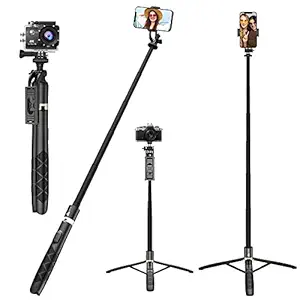
WeCool S5 Long Selfie Stick
Category: Electronics
Price: 1799 (list price: 3999)
Rating: 4.6 (245 ratings)
About this product: 64" Tall Cell Phone Tripods with 7 section adjustable telescopic poles, the phone selfie stick tripod stand is tall enough, can be adjusted from 12in to 64in. Therefore, this selfie stick for iPhone can capture a wider landscape with different Height|3 in 1 Design with Stable Base : Can be used as extendable Tripod for phone and camera as Phone Floor Stand. This Selfie Stick for iPhone can be quickly switched between the table tripod and selfie stick mode. Is compatible with gopro and Camera|360° Rotatable Selfie Stick Bluetooth : The mount of the tripod stand can freely rotate 360°, which can be quickly ratoted the screen horizontally and vertically , and the mount arm can be 190°flipped to shoot pictures at various angles.|Compact Size and Travel Friendly : After Being folded , the long selfie stick is just 12 Inches. So it can be easily packed in your bag, or Backpack without taking up more space. Perfecet choice for Travelling, Hiking and Camping. Very Sturdy Design|Large ABS reinforced non-slip Stable tripod-The tripod is very stable when it is mounted with phone or camera standing on desktop or ground,because it has non-slip silicone pads at the bottom of each foot and the lets have additional support|1/4 Screw Widely Compatible-The selfie stick comes with both a phone mount and a 1/4 screw,can be used at the same time.The 1/4 screw can be connected with Gopro digital camera and ring light.|The phone mount is compatible with most smartphones , support 360 degree rotation vertical and horizontal shooting , better for live stream , photo and video shooting , makeup , youtube watching